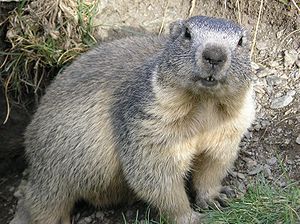
Murmeldyr
Murmeldyr (Marmota marmota)
Et murmeldyr er et pattedyr af gnaverordenen. Det tilhører egernfamilien.